Charles Cameron (architect)

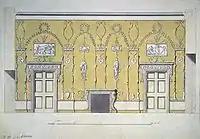
Cameron's draft for the dining room in Catherine Palace

Walter Cameron was certainly friendly with Dr Archibald Cameron, the last Jacobite to be executed and a brother of the chief Donald Cameron of Lochiel. Walter visited Archibald shortly before his execution and may have assisted his wife and children, one of whom was named Charles. Talbot Rice claimed that Charles Cameron was in fact this son of Dr. Archibald. Cameron used the Lochiel coat of arms for his personal bookplate, although modern researchers since David Talbot Rice question his claim of Lochiel lineage. Researchers also disagree on the exact year of Cameron's birth, which may be either 1743, 1745 or 1746.